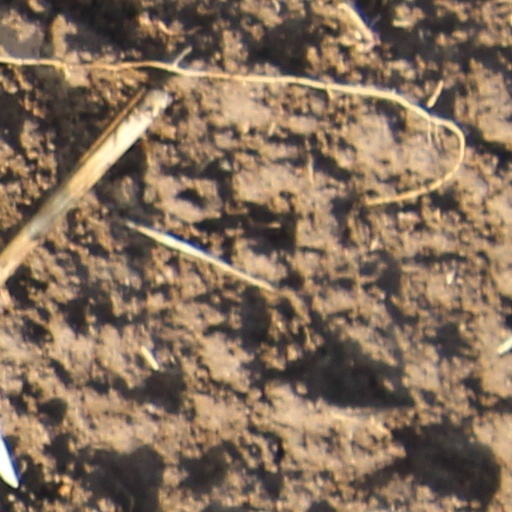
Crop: wheat